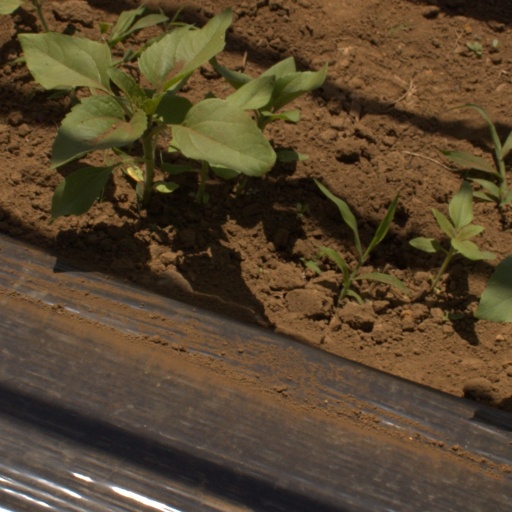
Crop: Jerusalem artichoke